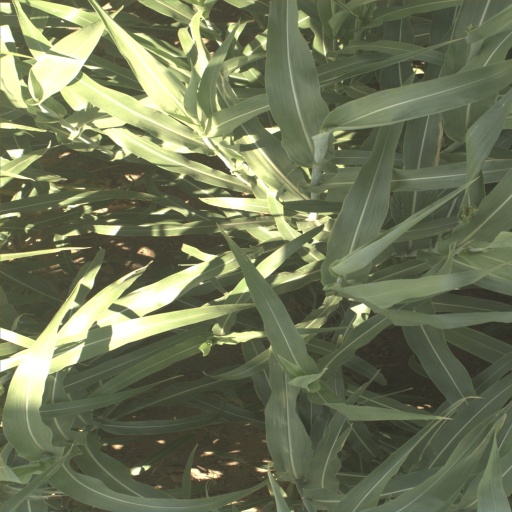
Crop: sorghum